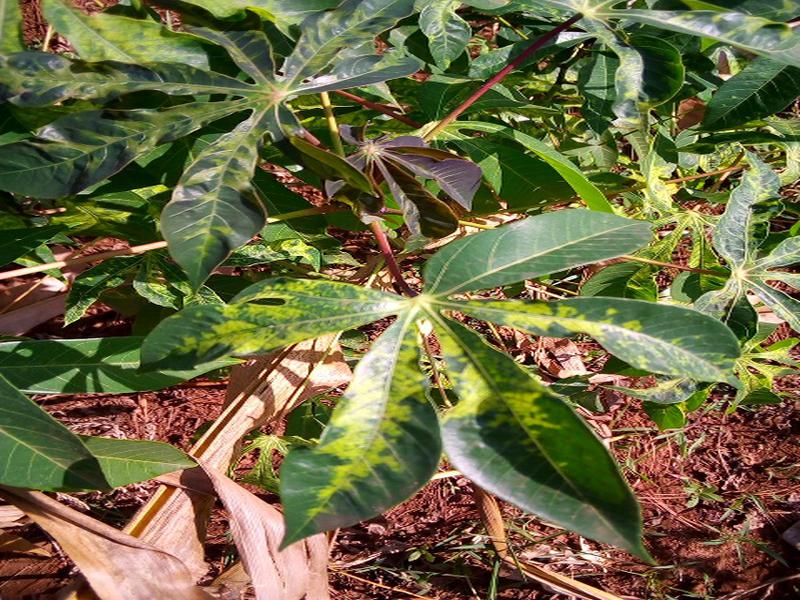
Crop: cassava
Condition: mosaic_disease